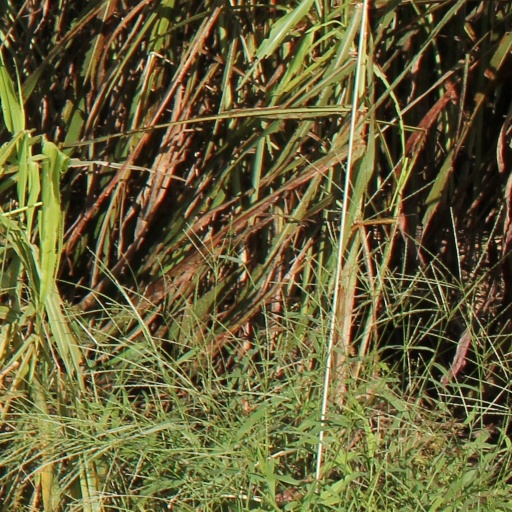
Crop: sorghum